Roxburgh (village)

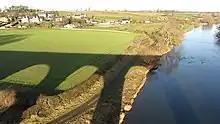
Roxburgh seen from the old railway viaduct

Roxburgh (Gaelic, "Rosbrog") is a village off the A699, by the River Teviot, near Kelso in the Scottish Borders area of Scotland.